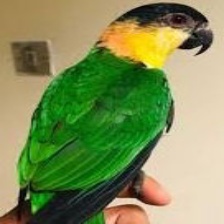
Species: BLACK HEADED CAIQUE
Scientific name: PIONITES MELANOCEPHALUS